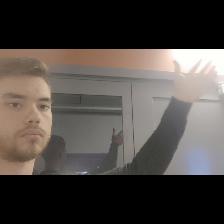
Label: Human